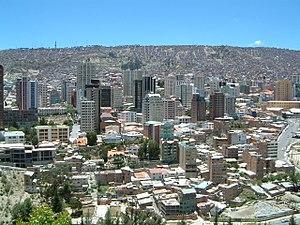
Cet article est partiellement ou en totalité issu de l’article de Wikipédia en allemand intitulé « Liste der Städte in Bolivien ».